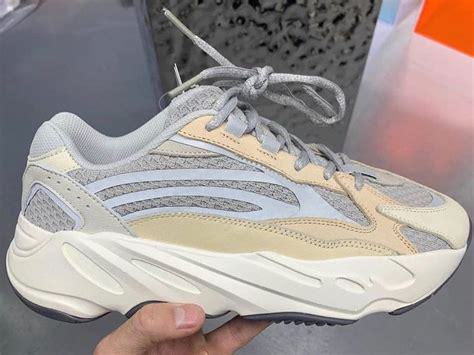
Brand: Adidas
Model: Yeezy Boost 700